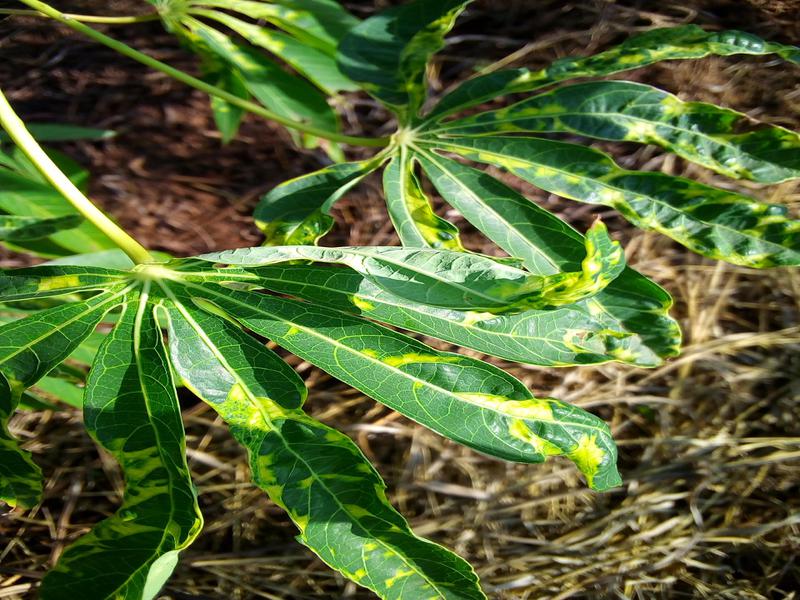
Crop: cassava
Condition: mosaic_disease